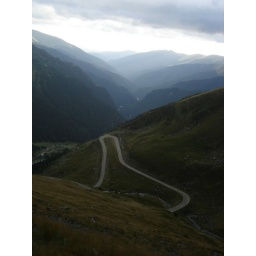
Cycling the Transfagaras mountains in Romania, highest road I've been to by bike yet, but amazingly beautifull